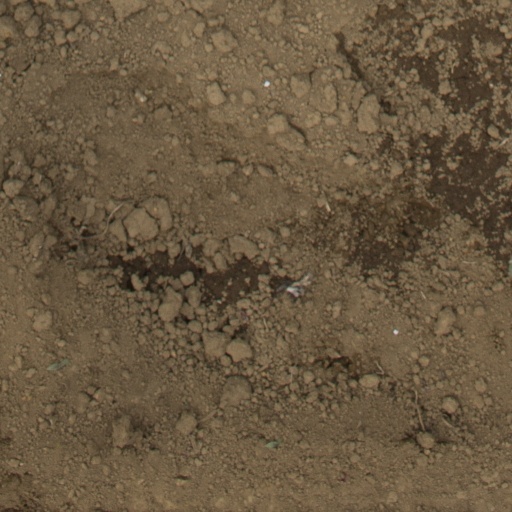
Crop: Jerusalem artichoke